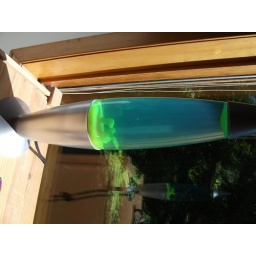
my new lava lamp that's in my bed room